Nazi persecution of the Catholic Church in Germany

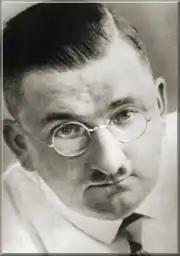
Fritz Gerlich, editor of Munich's Catholic weekly, murdered in the Night of the Long Knives.

The flourishing Catholic press of Germany faced censorship. Finally in March 1941 Goebbels banned all Church media, on the pretext of a "paper shortage". In 1933, the Nazis established a Reich Chamber of Authorship and Reich Press Chamber under the Reich Cultural Chamber of the Ministry for Propaganda. Dissident writers were terrorised. The June–July 1934 Night of the Long Knives purge was the culmination of this campaign. Fritz Gerlich, the editor of Munich's Catholic weekly, "Der Gerade Weg", was killed in the purge for his strident criticism of the Nazi movement. Writer and theologian Dietrich von Hildebrand was forced to flee Germany. The poet Ernst Wiechert protested the government's attitudes to the arts, calling them "spiritual murder". He was arrested and taken to Dachau Concentration Camp.